Debris disk

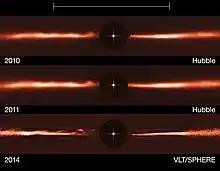
VLT and Hubble images of the disc around AU Microscopii.

In 1984 a debris disk was detected around the star Vega using the IRAS satellite. Initially this was believed to be a protoplanetary disk, but it is now known to be a debris disk due to the lack of gas in the disk and the age of the star. The first four debris disks discovered with IRAS are known as the "fabulous four": Vega, Beta Pictoris, Fomalhaut, and Epsilon Eridani. Subsequently, direct images of the Beta Pictoris disk showed irregularities in the dust, which were attributed to gravitational perturbations by an unseen exoplanet. That explanation was confirmed with the 2008 discovery of the exoplanet Beta Pictoris b.